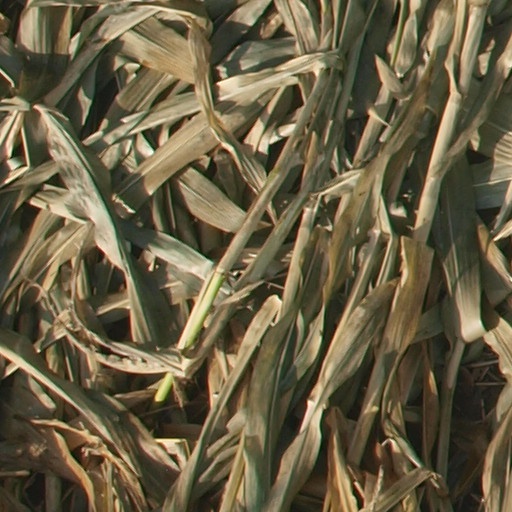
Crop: maize; corn